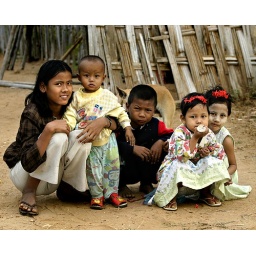
One of my favorite families. You can find the flower girls and the littlest boy in earlier shots...